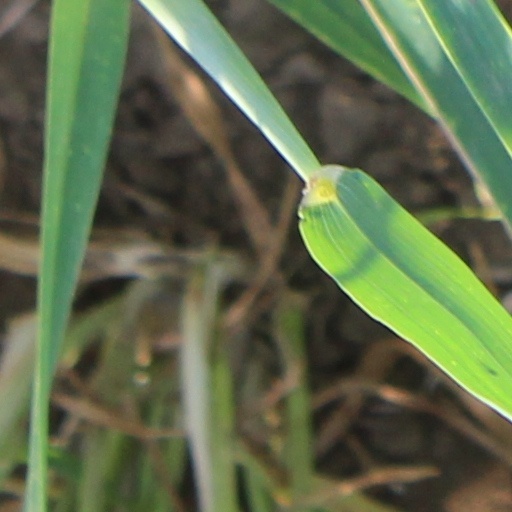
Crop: wheat